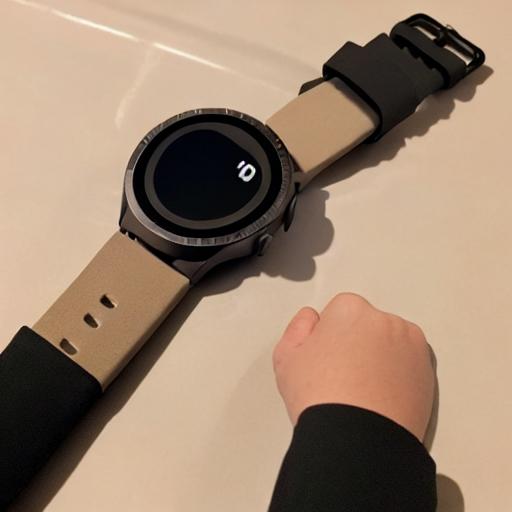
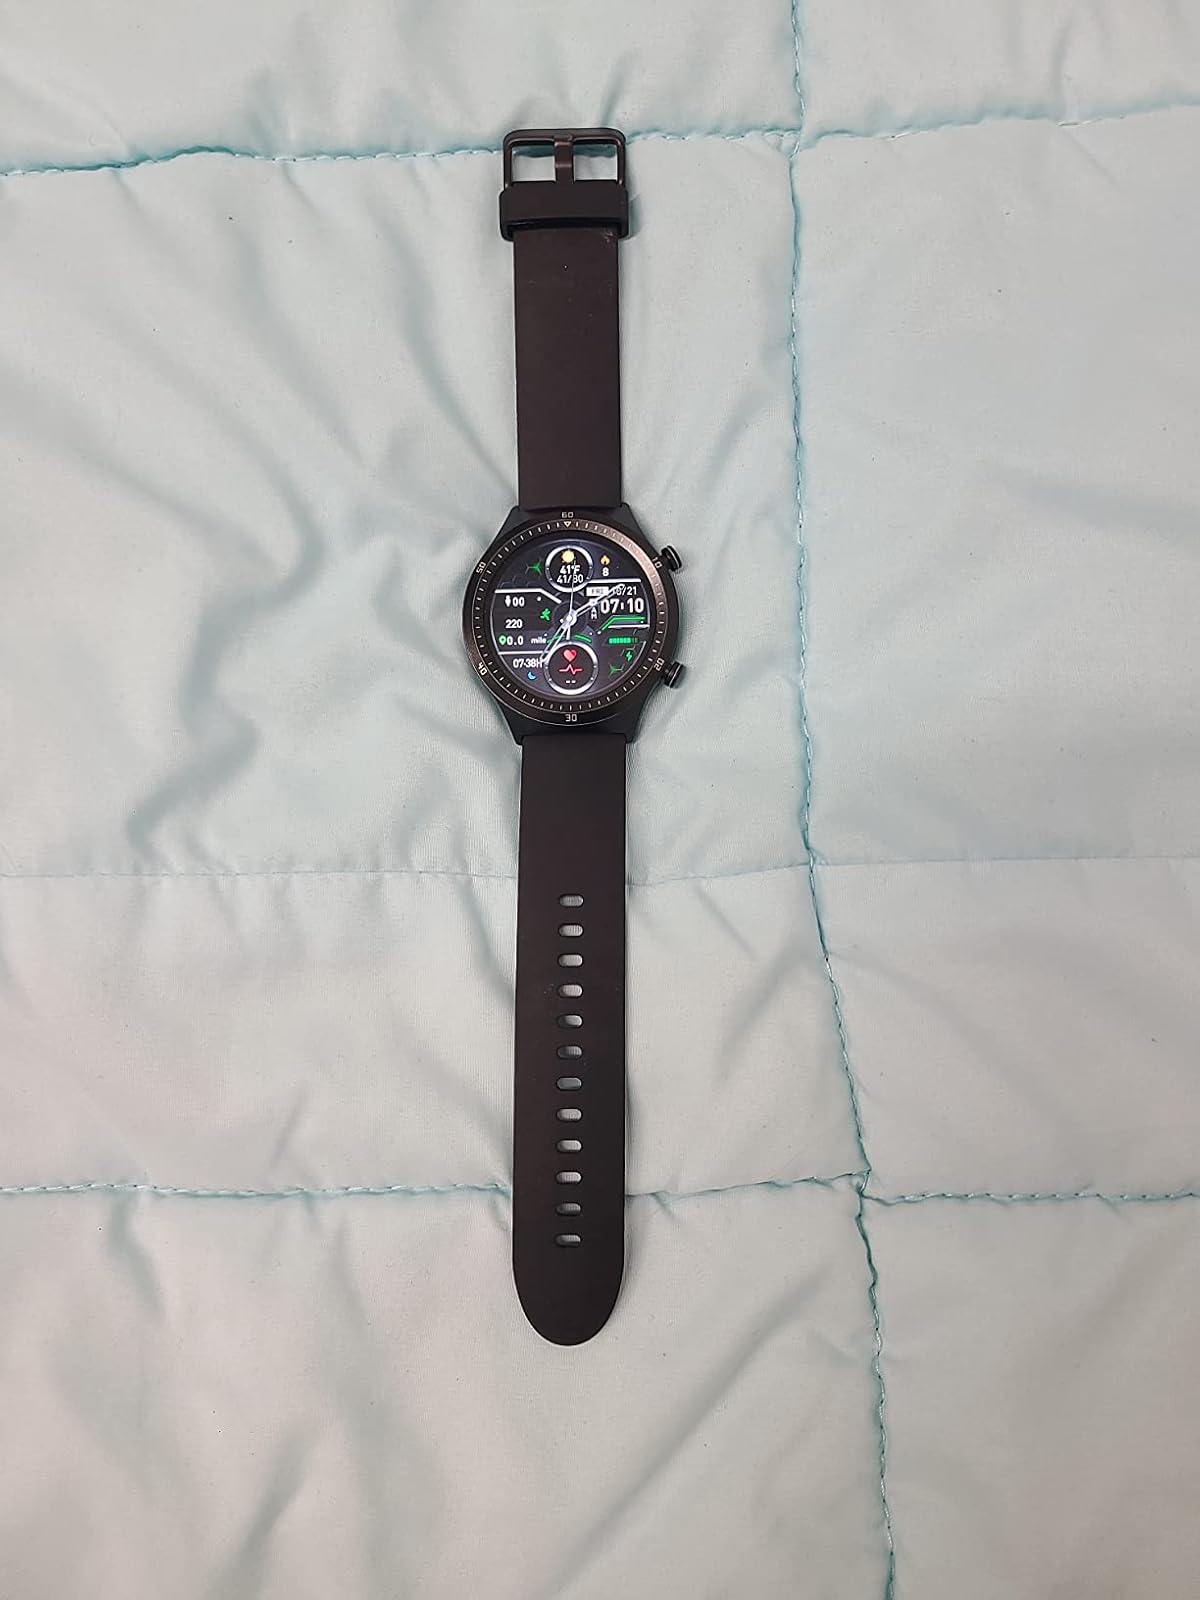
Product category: smartwatch
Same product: no